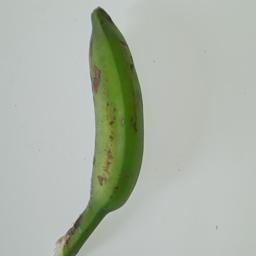
Ripeness: Green